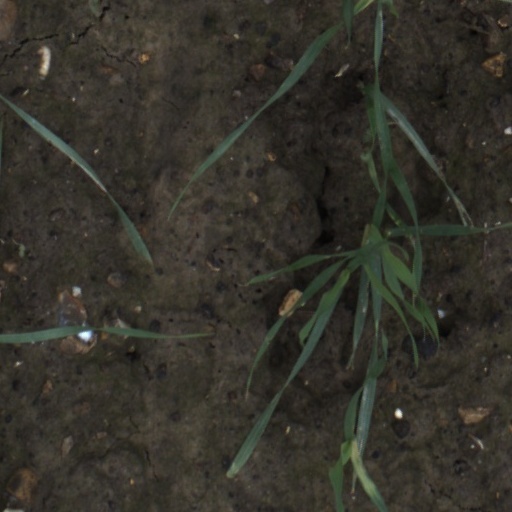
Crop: wheat